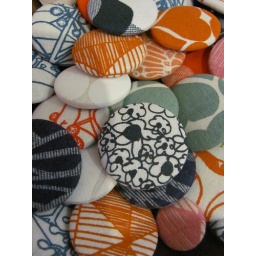
organic screen printed fabricvarious original patterns in :dark blue on denimpersimmonsmoky blackstorm boy bluelily whitepink moon